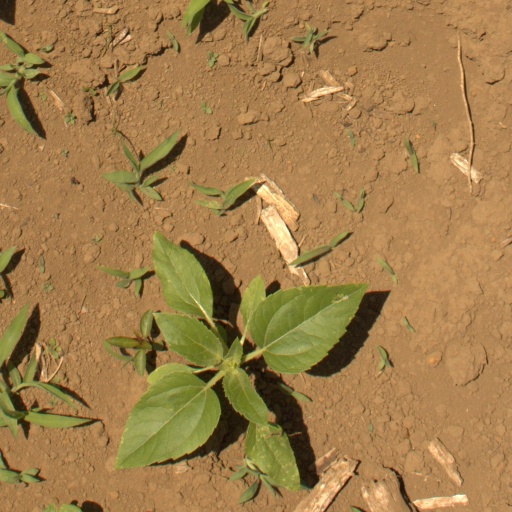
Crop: Jerusalem artichoke